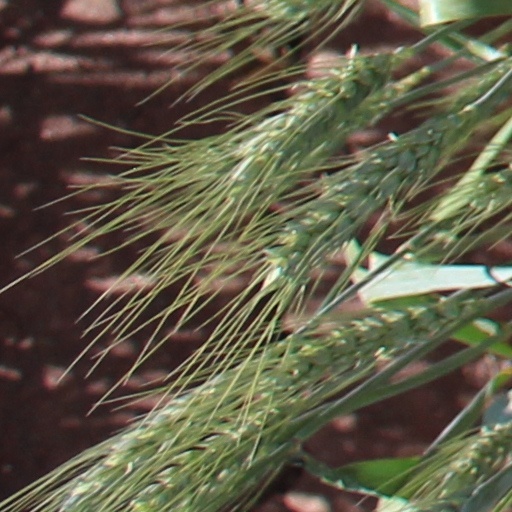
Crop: wheat